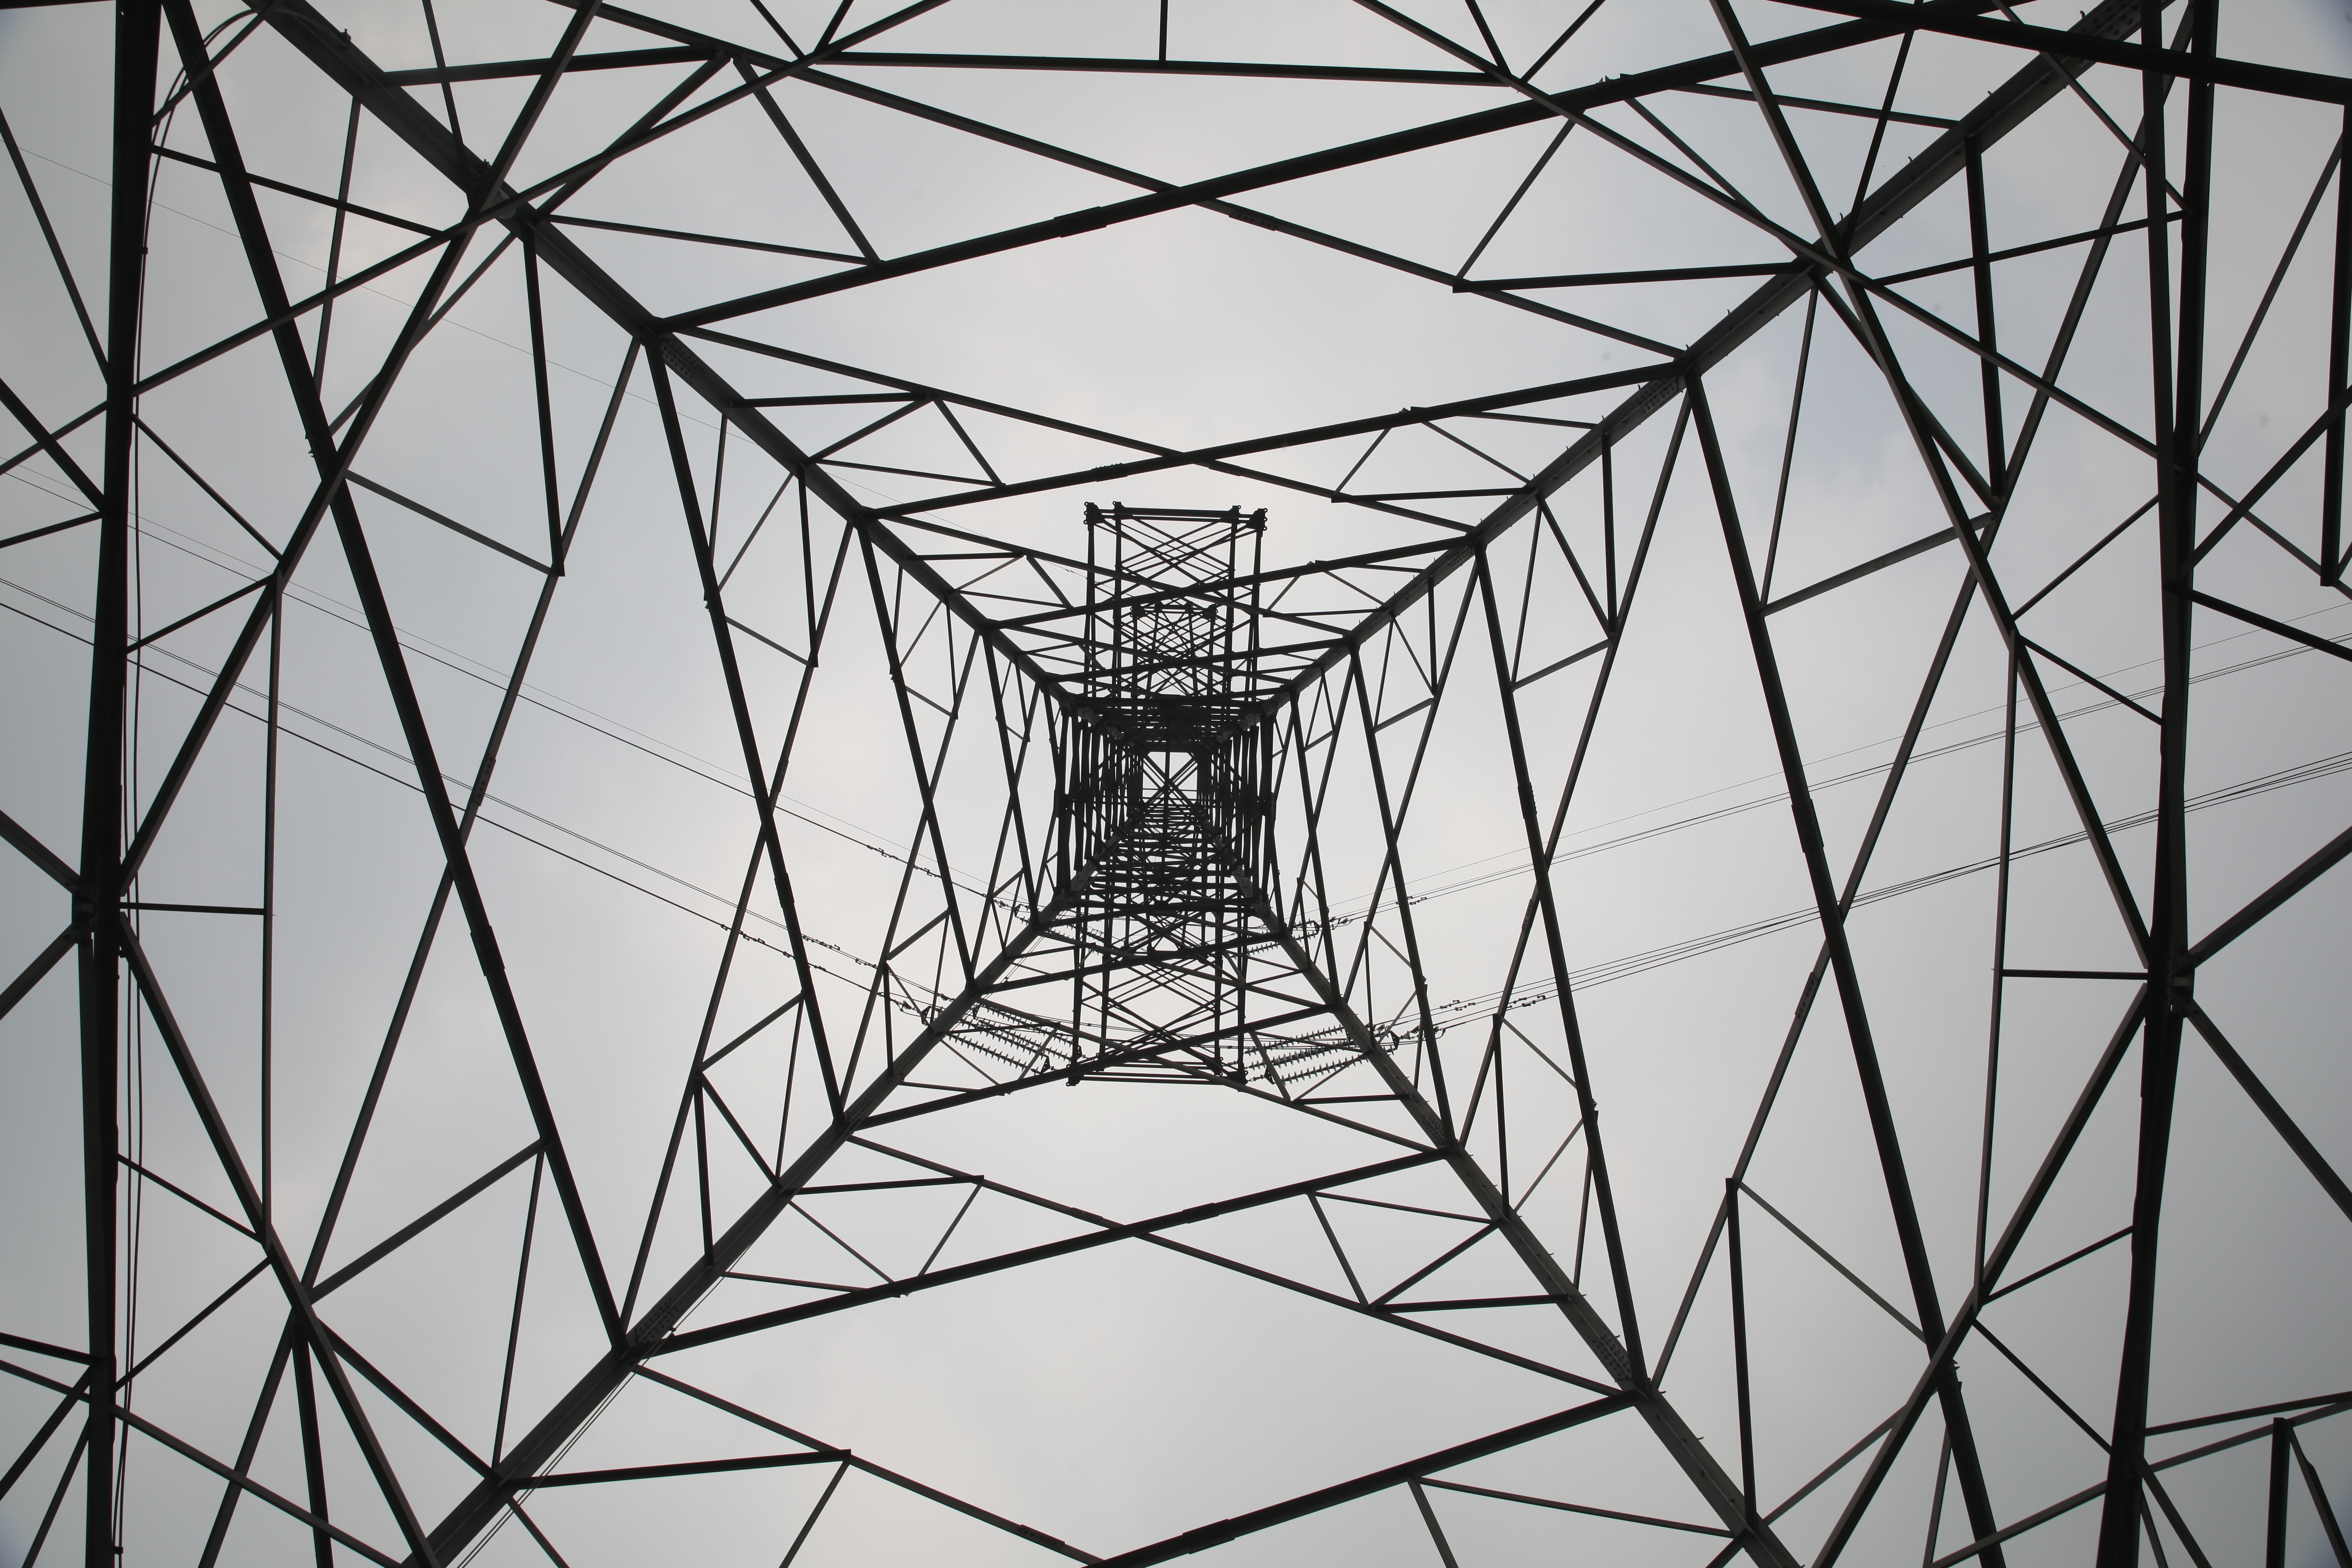
creative, black and white, architecture, structure, glass, pattern, line, tower, facade, electricity, monochrome, lighting, circle, look up, design, symmetry, dome, shape, transmission tower, daylighting, monochrome photography, outdoor structure